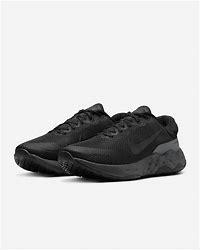
Brand: Nike
Model: Renew Ride 3